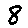
Label: 8